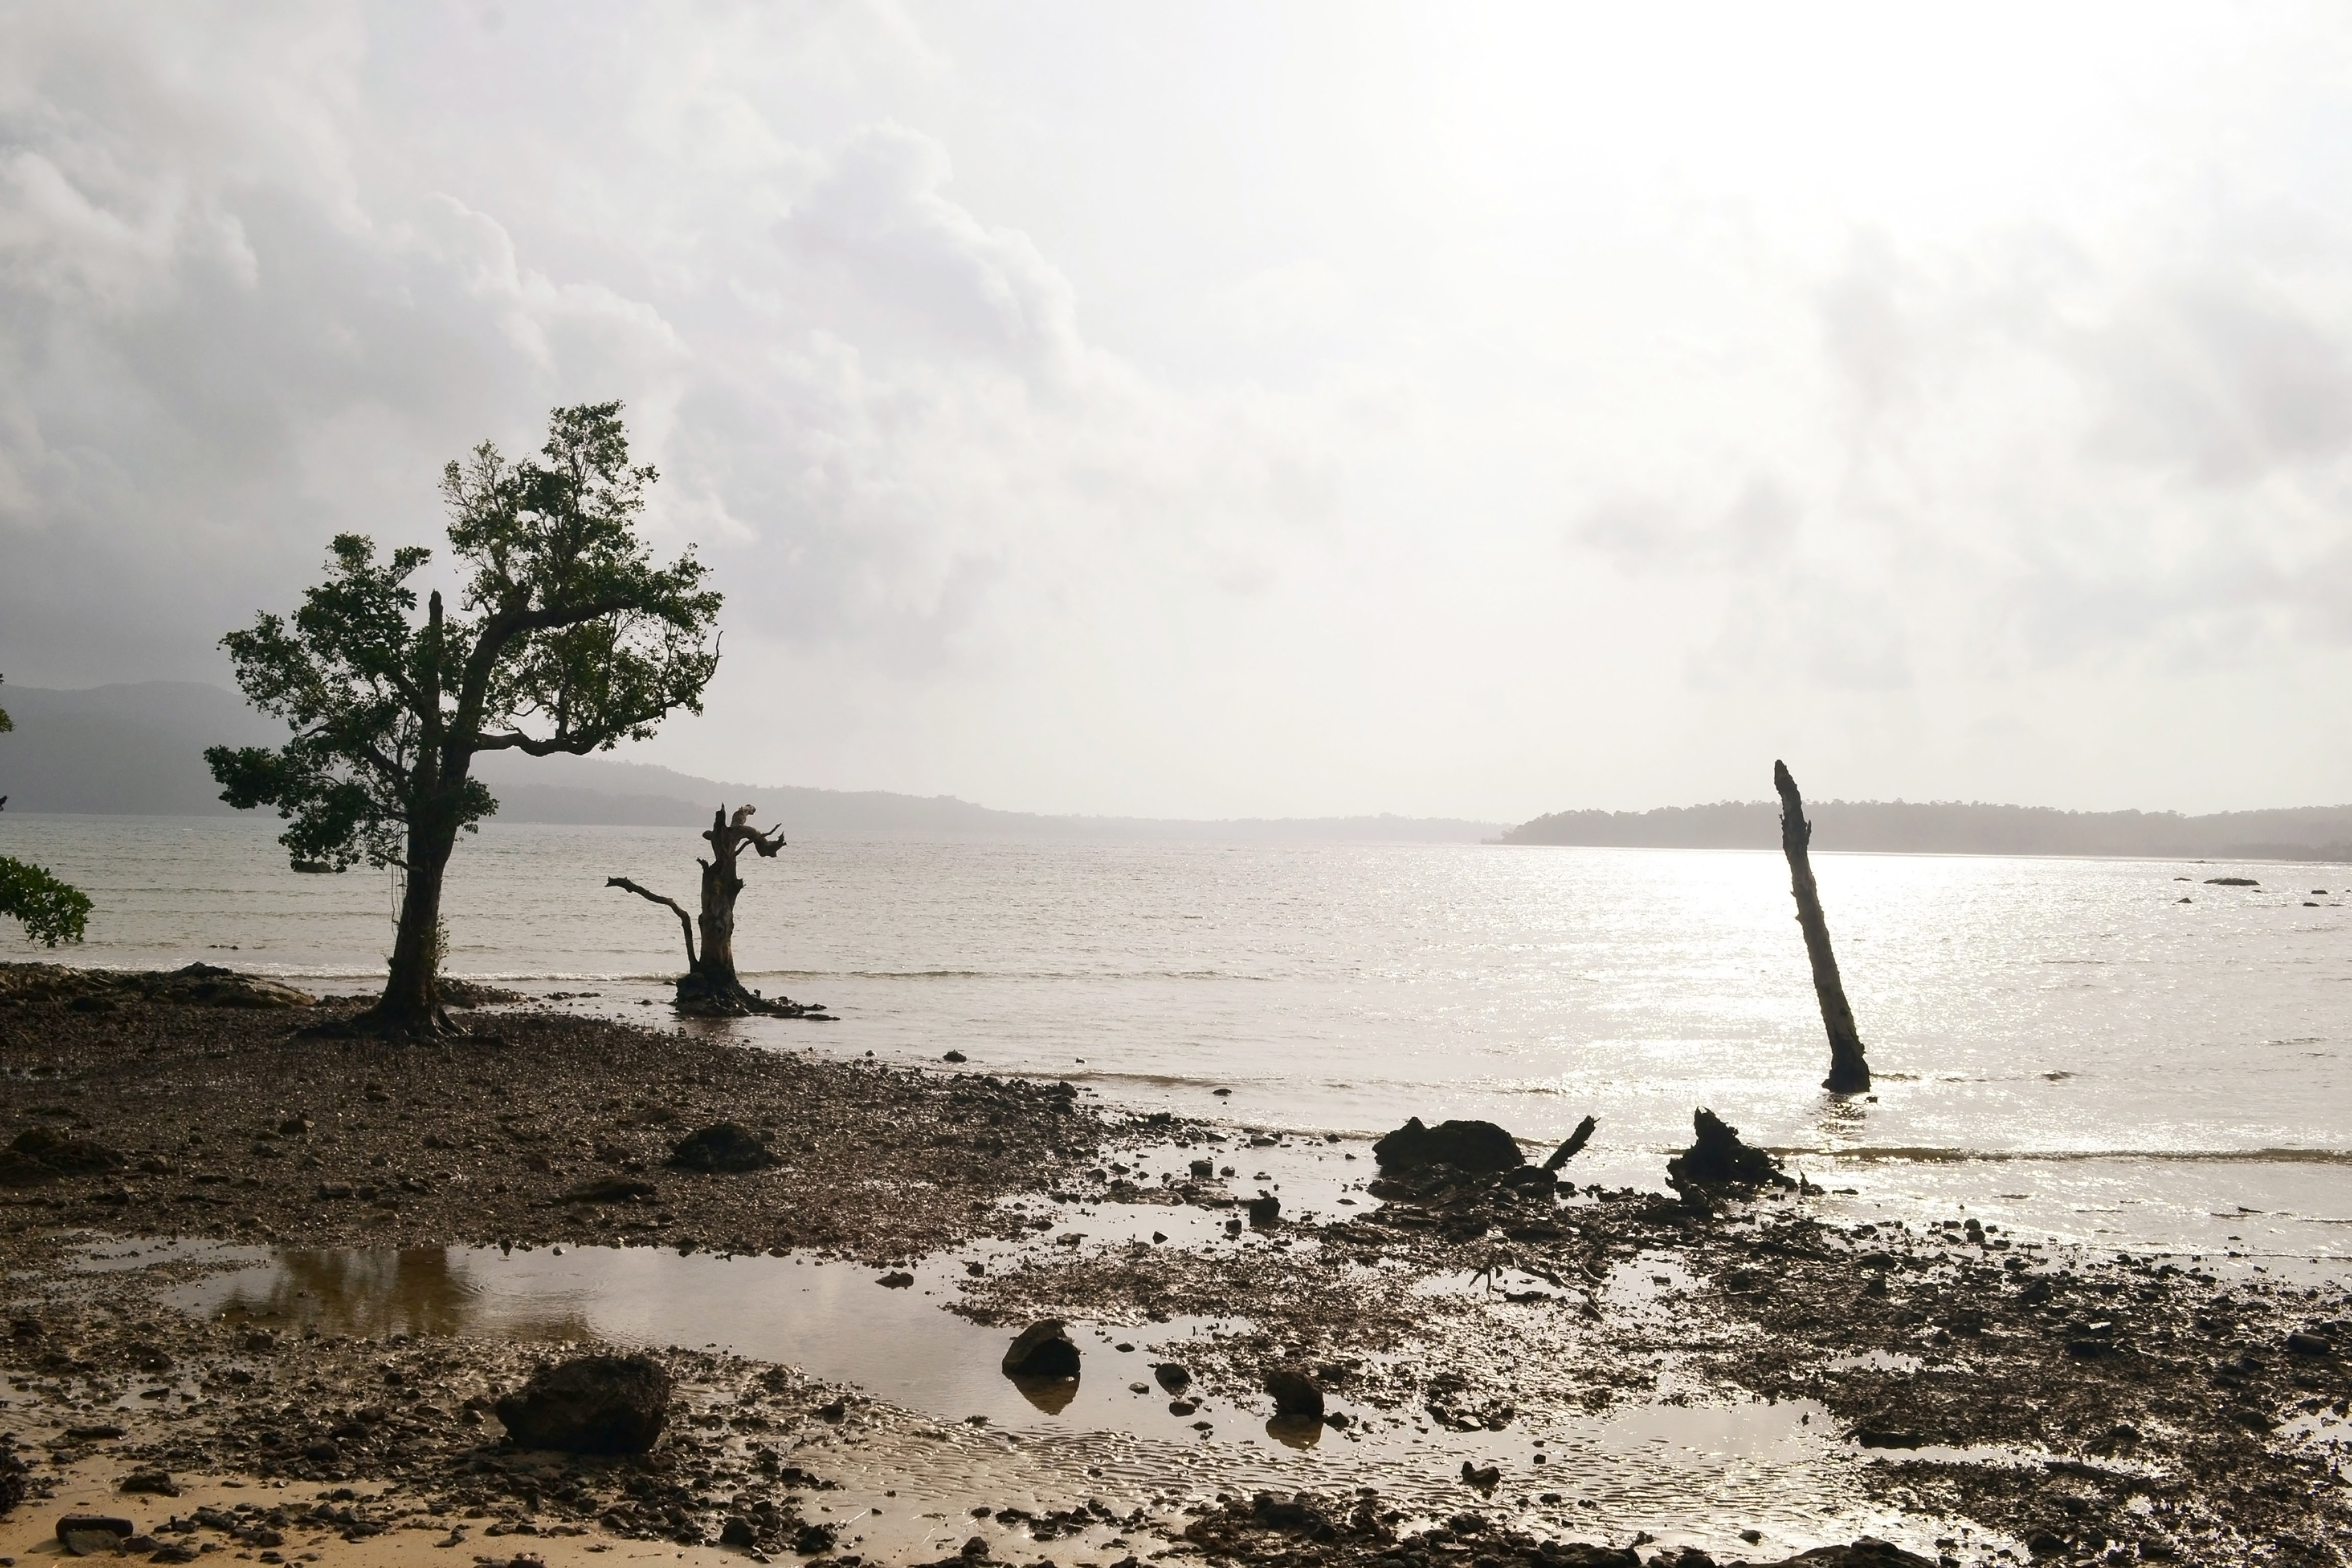
beach, sea, coast, water, sand, rock, ocean, horizon, cloud, sunset, shore, wave, wind, scenic, bay, body of water, ocean side, wind wave